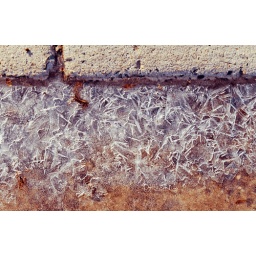
Frozen water in a street gutter